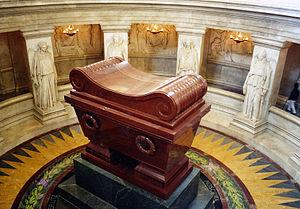
La carrière de marbre vert de Maurin est une carrière aujourd'hui abandonnée qui se situe sur la commune de Saint-Paul-sur-Ubaye, près du hameau de Maurin, au-dessus de Maljasset, à côté du hameau de Combe-Brémond. Il s'agissait d'un gros filon de marbre vert de 200 m de long et 50 m de large situé entre 2 000 et 2 200 mètres d'altitude. Elle fut exploitée par une centaine d'ouvriers de la société Dervillé et C°, le dernier exploitant ayant travaillé vers 1945-1950.